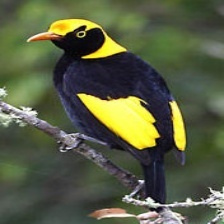
Species: REGENT BOWERBIRD
Scientific name: SERICULUS CHRYSOCEPHALUS